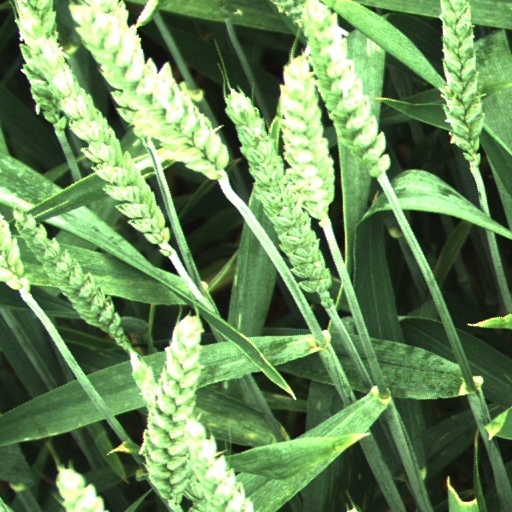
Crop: wheat